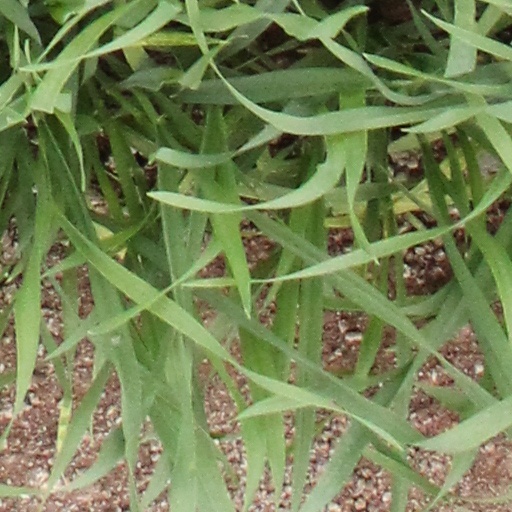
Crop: wheat